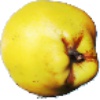
Label: quince